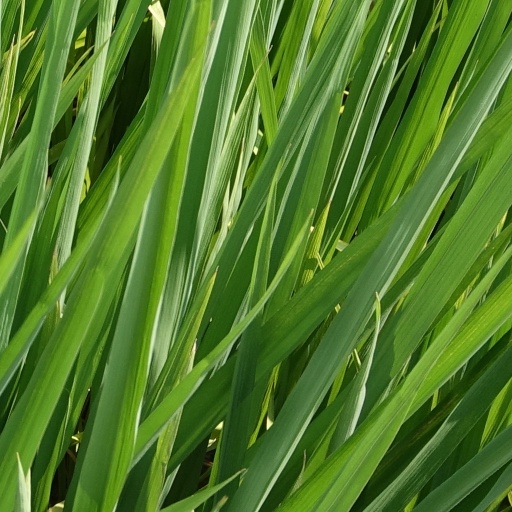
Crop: rice